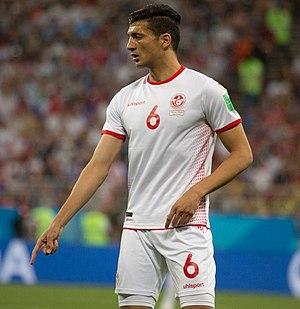
Rami Bedoui, né le 19 janvier 1990 à Sousse, est un footballeur international tunisien évoluant au poste de défenseur central avec FK Liepāja.